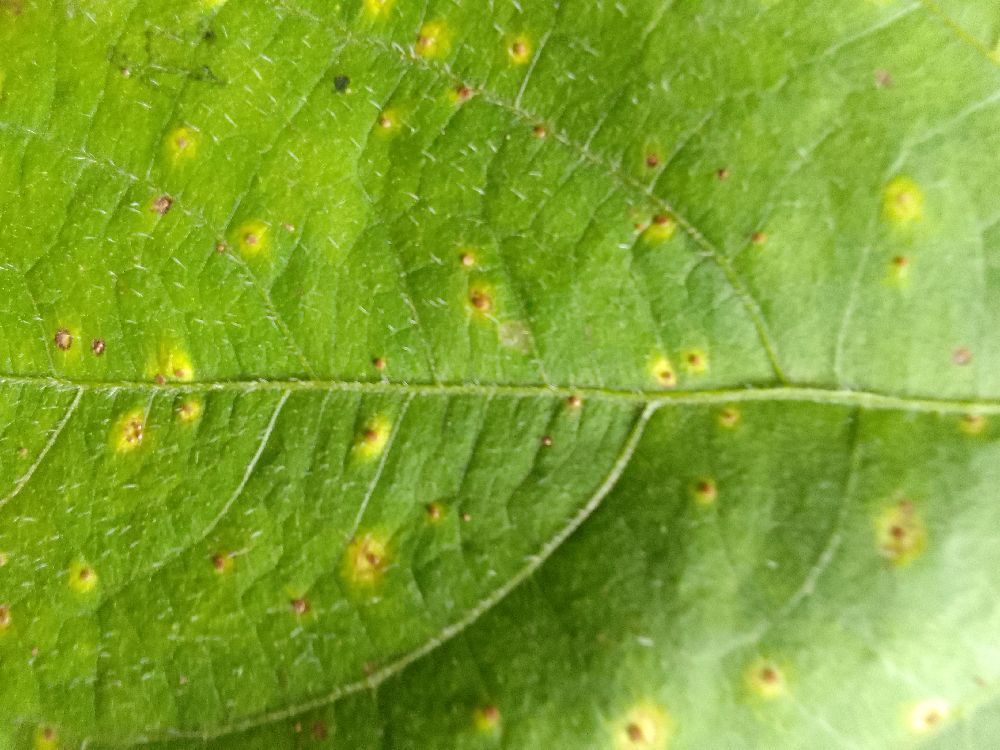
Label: rust